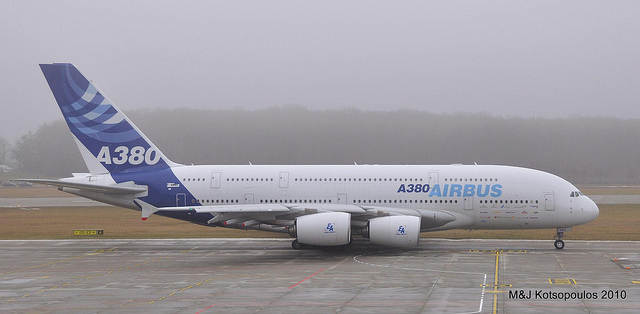
user: Given an image and a question. Answer the question in a short answer. Question: What airline does the plane belong to? Short Answer:
assistant: airbus